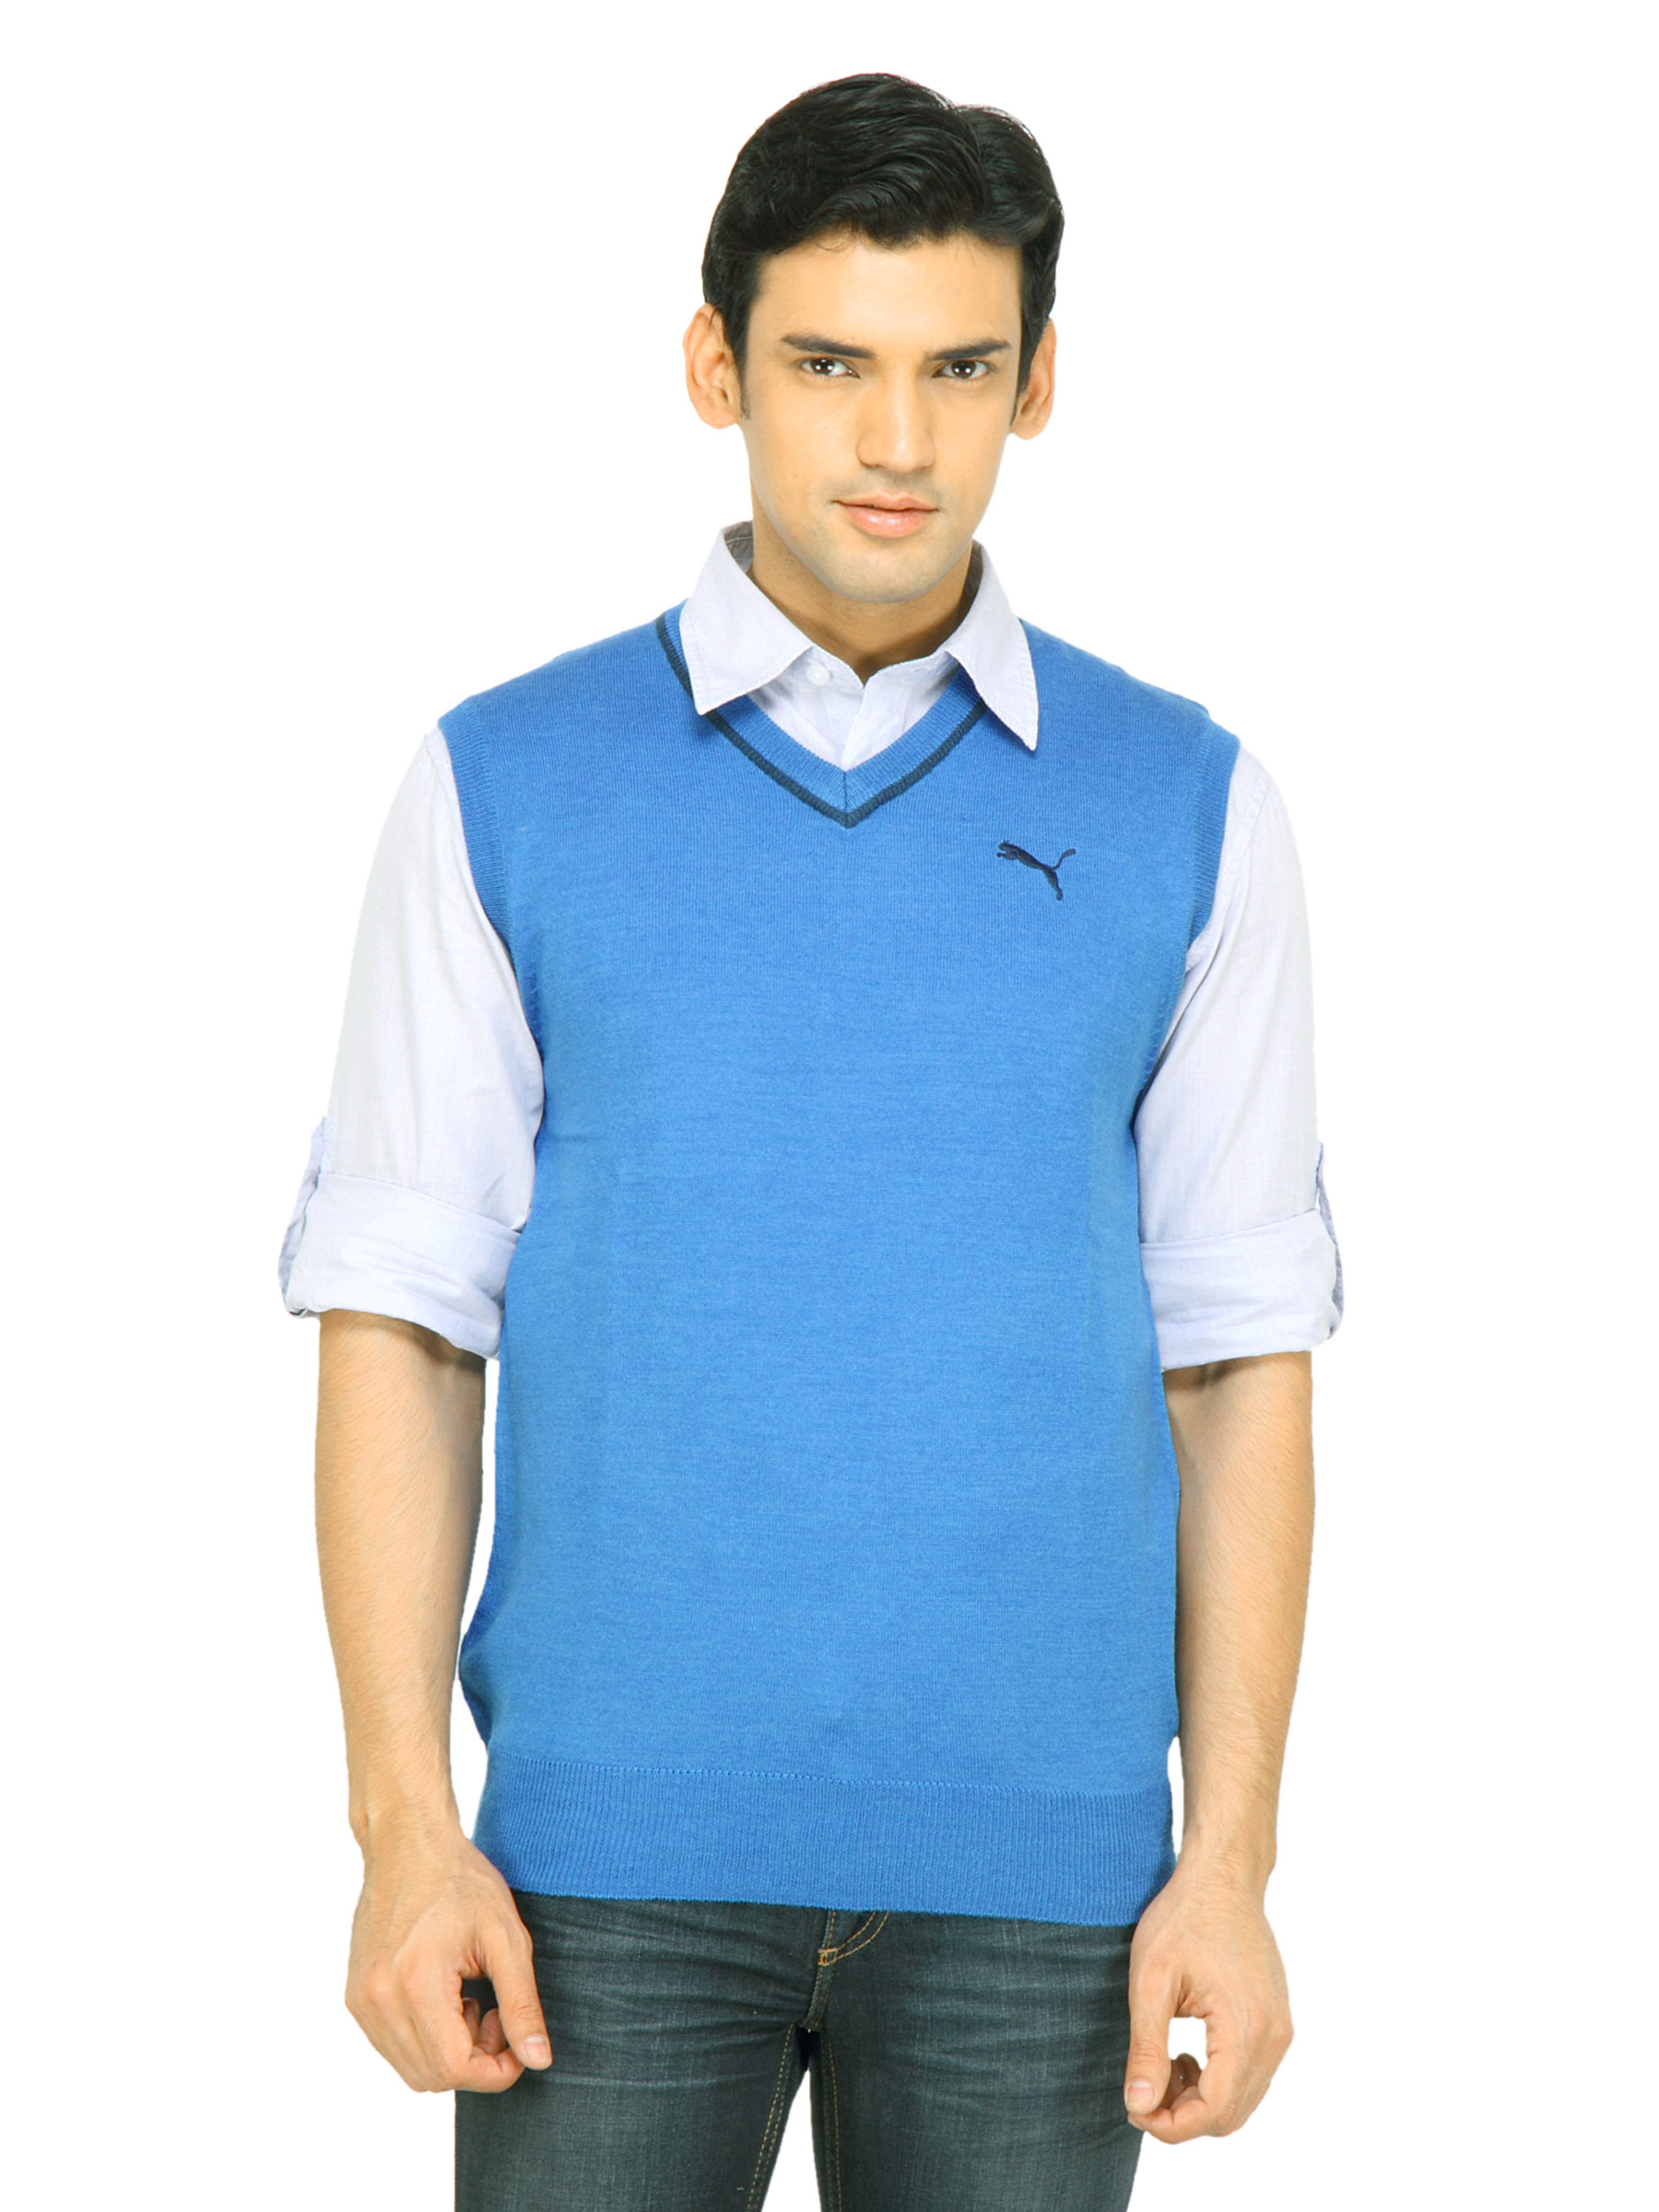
Puma Men Solid Blue Sweater
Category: Apparel / Topwear / Sweaters
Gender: Men
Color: Blue
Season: Fall 2011
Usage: Casual